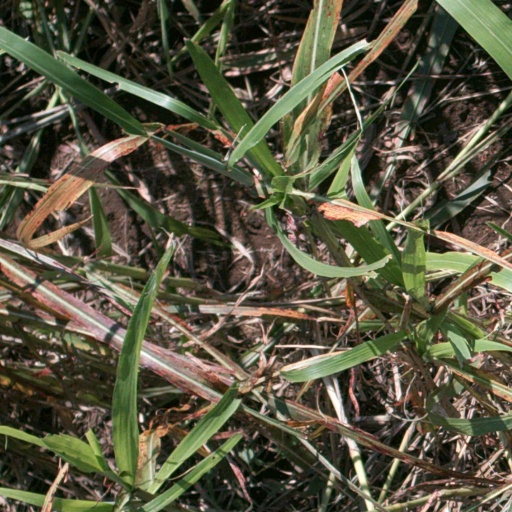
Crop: sorghum